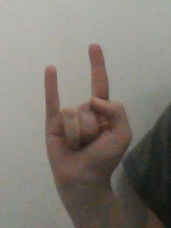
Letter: la